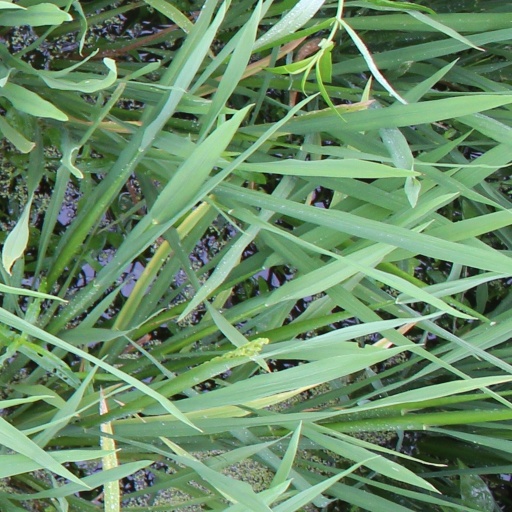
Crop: rice